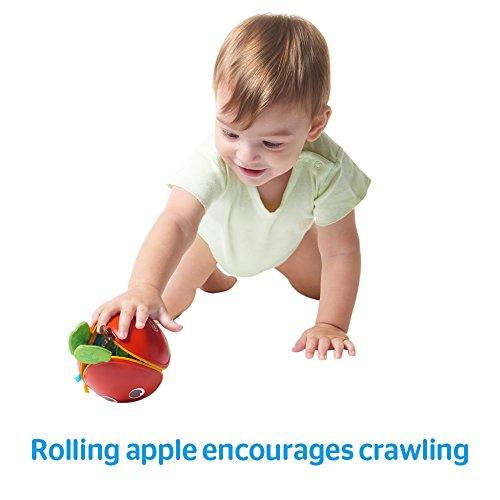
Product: Tiny Love Explore and Play Apple, Red, One Size
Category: Toys & Games | Baby & Toddler Toys
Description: Rolling apple encourages crawling.
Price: $7.99